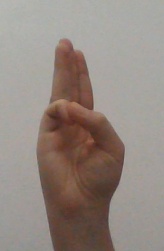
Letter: thaa